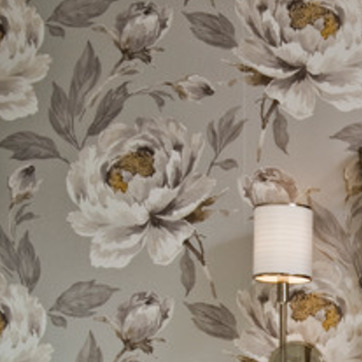
Material: wallpaper